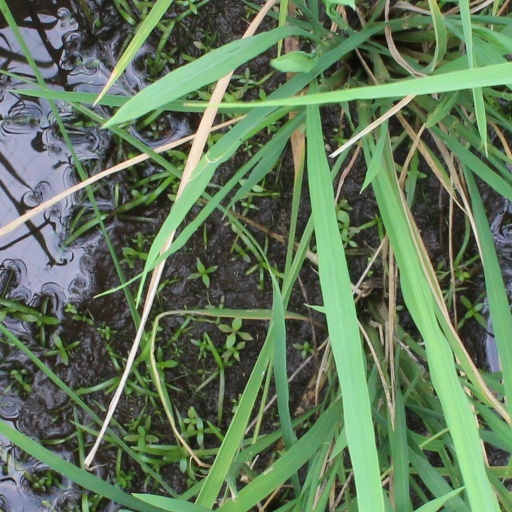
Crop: rice